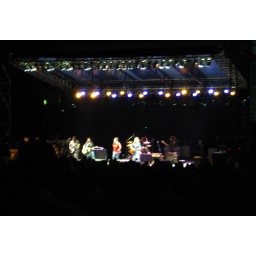
The person in red is the lead singer of Three 5 Human, who joined the Girls for the encore.